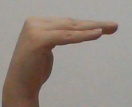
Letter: haa